Howard W. Hunter

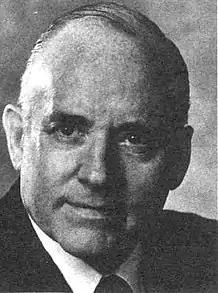
Hunter

Prior to his call as an apostle, Hunter held several leadership positions in the LDS Church. He was the first president of the church's Pasadena California Stake, where he had also served as a bishop.